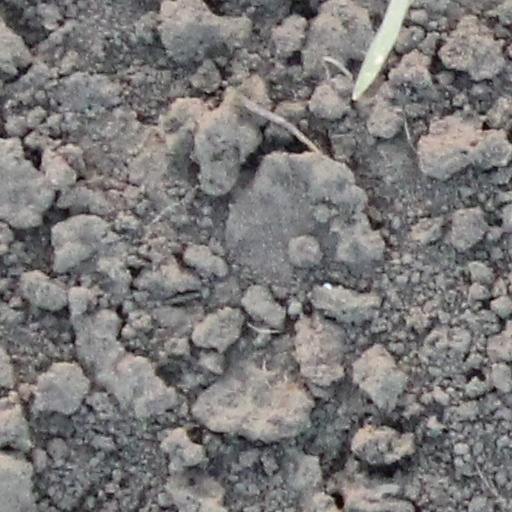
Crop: wheat